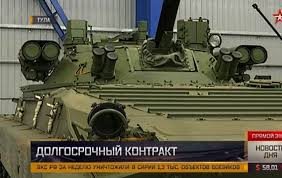
Label: BMP